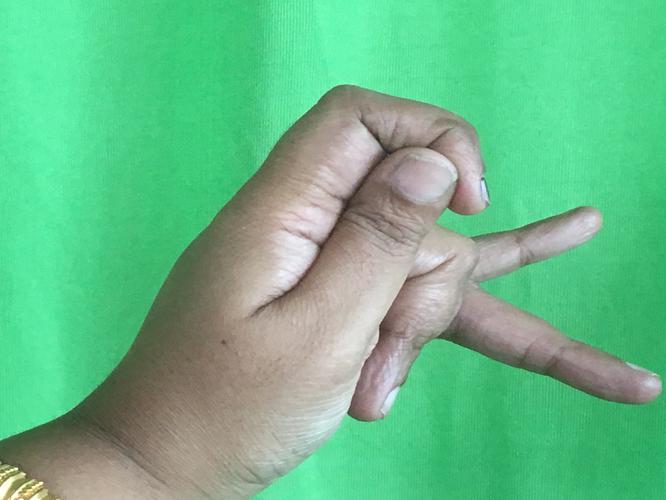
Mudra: Katakamukha_3
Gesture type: single_hand